Chetniks

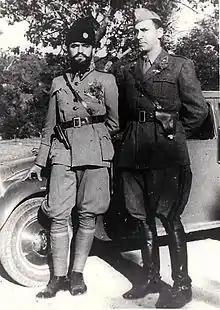
two men in uniform leaning against a car

Initially, Mihailović's organisation was focussed on recruiting and establishing groups in different areas, raising funds, establishing a courier network, and collecting arms and ammunition. From the very beginning their strategy was to organise and build up their strength, but postpone armed operations against the occupation forces until they were withdrawing in the face of a hoped-for landing by the Western Allies in Yugoslavia.